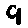
Label: 9